Air Nelson

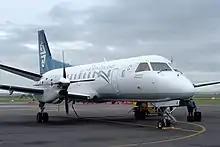
Air Nelson Saab 340A at Auckland Airport in November 2005

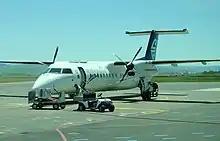
Air Nelson DeHavilland Canada Dash 8-300 on the tarmac at Hawke's Bay Airport in November 2005

Air New Zealand suspended all F27 services in August 1990 and Air Nelson responded by introducing the Saab 340. Initially the Saab 340 wore Air Nelson colours, before all Air Nelson's fleet were repainted in Air New Zealand's 'Link' livery. The Saab fleet soon grew to one of the largest in the world at that time and Air Nelson divested itself of its smaller aircraft, operating only the Saab. This was in line with Air New Zealand's policy of rationalising the overall cost of fleet maintenance. Eagle Airways soon operated a fleet of Beechcraft 1900Ds, while Mount Cook Airlines operated the ATR 72-500.